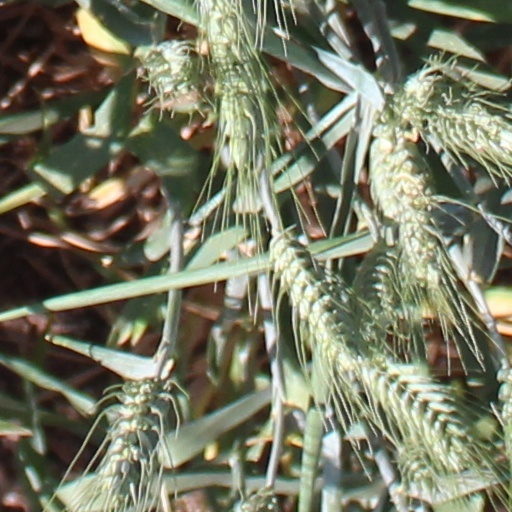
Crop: wheat